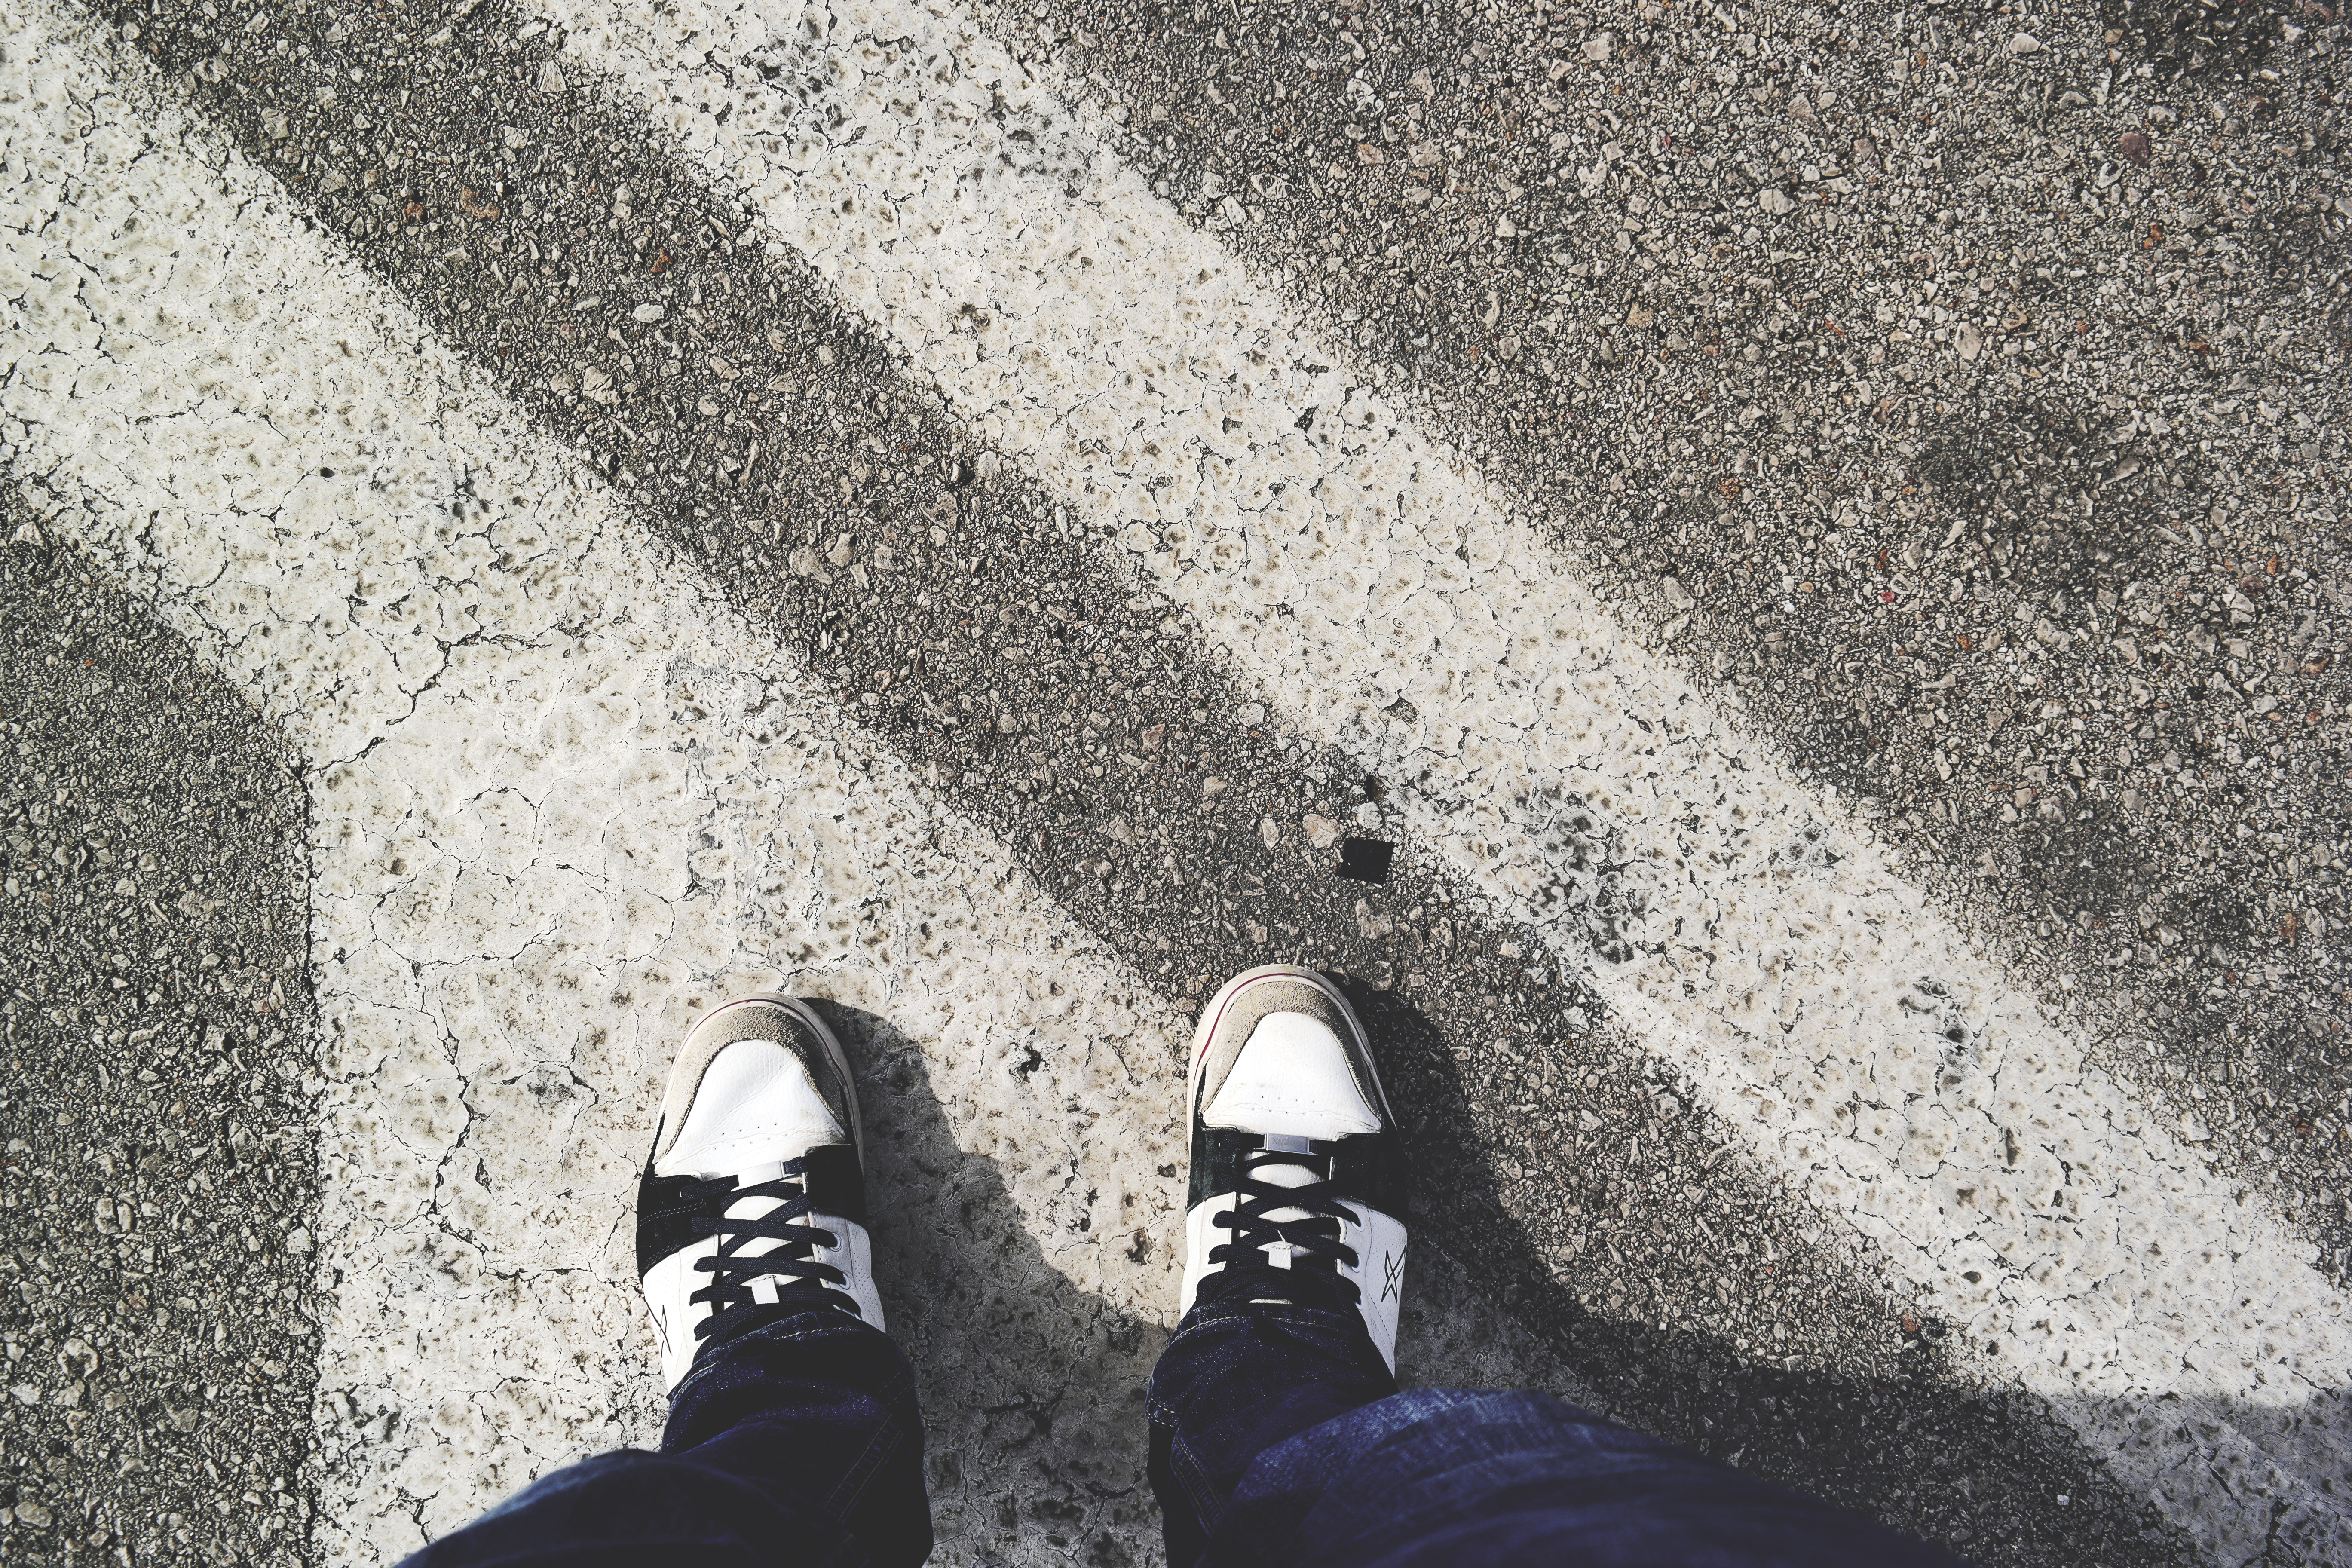
path, sand, rock, road, feet, wall, asphalt, walk, standing, shadow, blue, black, crosswalk, start, shoes, art, temple, infrastructure, wait, pair, pedestrian crossing, road surface